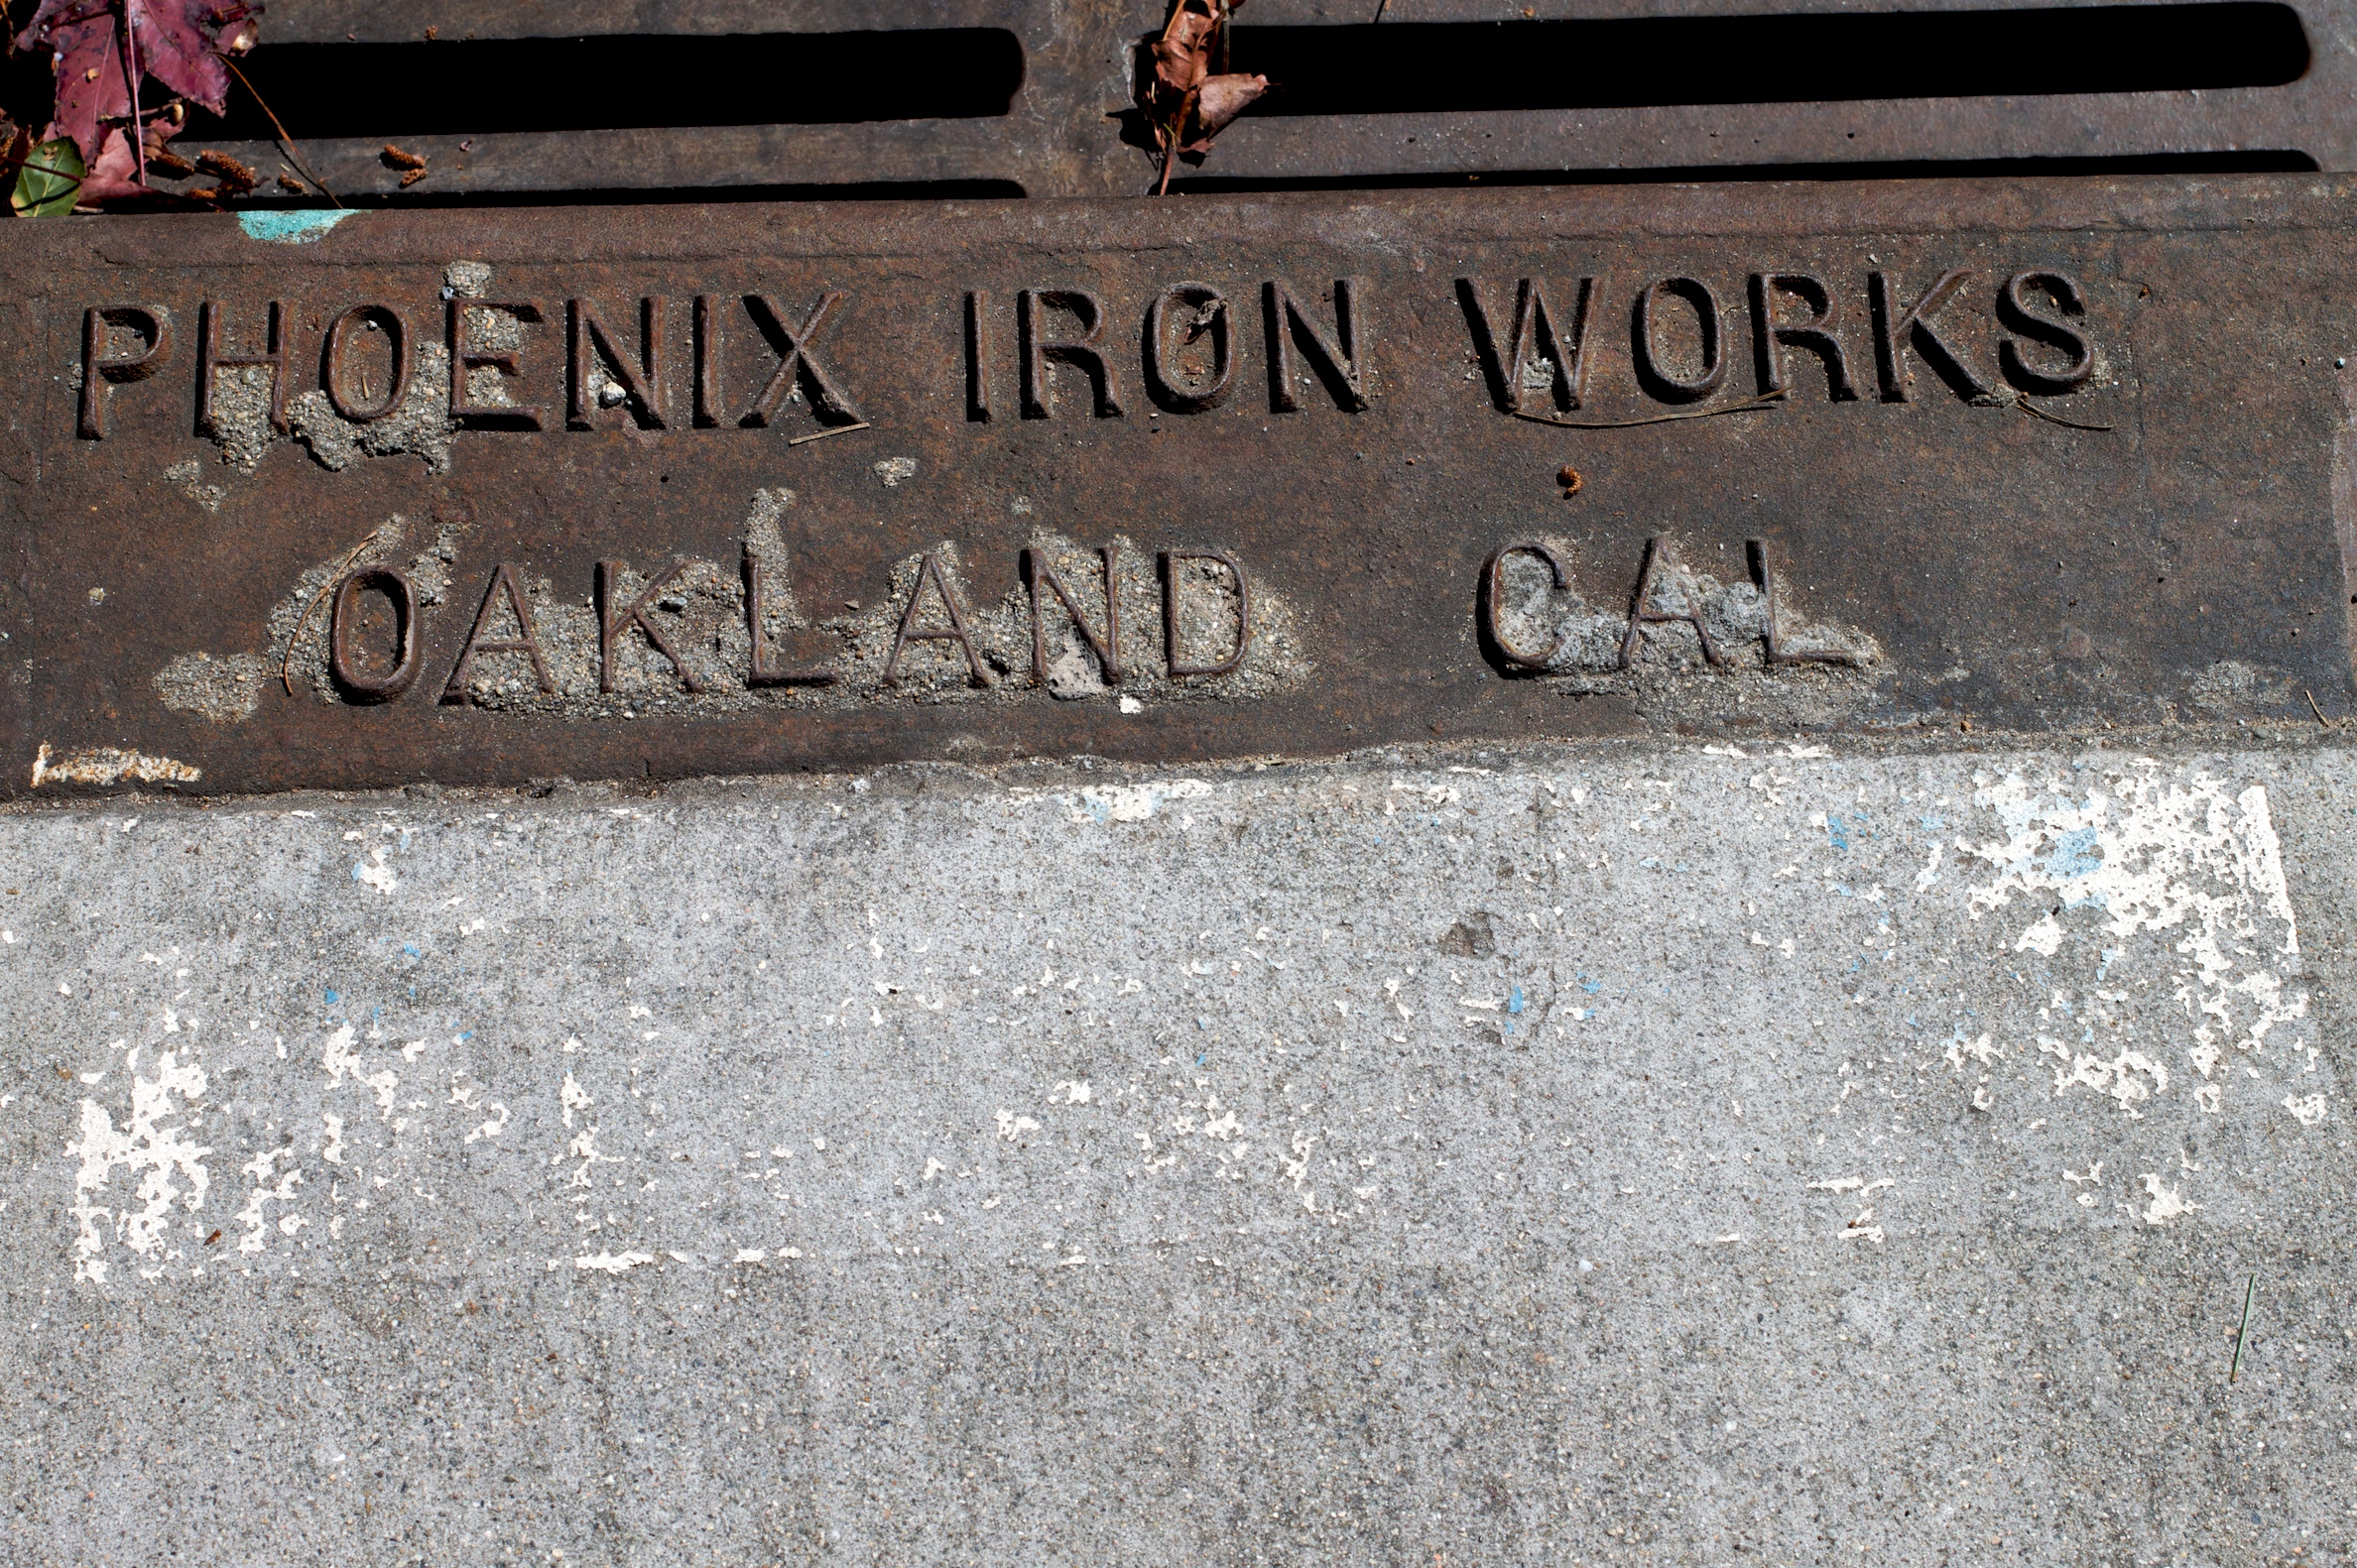
number, wall, sign, grave, art, headstone, road surface, automotive exterior, commemorative plaque